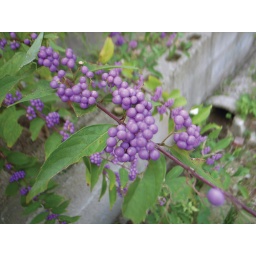
flower in my house